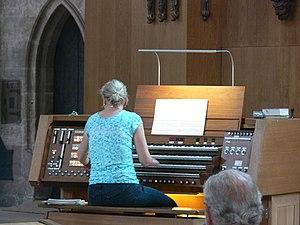
Eglise Saint-Sébald de Nuremberg